Gamla Stan

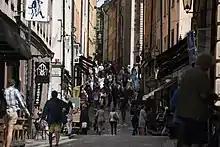
Tourists walking on the old cobble streets in the market

The center of the medieval city was probably just a fairground south of the town hall and the only church in the village. The market place, originally smaller than the present and enlarged following a fire in the early 15th century, was eventually surrounded by permanent buildings and evolved into the present public square Stortorget ("The Large Square"), still located south of the so-called Stock Exchange and the Cathedral. While Stockholm is likely to have expanded quickly, it remains much debated if the expansion was planned in accordance to the model of southern prototypes (e.g. such as Lübeck) and, as historical sources traditionally have rendered it, governed directly by Birger Jarl (1210–1266) and Magnus Ladulås (1240–1290), or, as some historian have argued, a somewhat desultory if not entirely unmethodical process. Nevertheless, the medieval thoroughfares led from the large square in all four cardinal directions: Köpmangatan ("Merchant's Street") led east down to a second square by the water, "Fisketorget" ("Fishery Square"). Svartmangatan ("Black Man's Street", named after the Blackfriars monastery) and Skomakargatan ("Shoemaker's Street") led south to the financial centre of the city. Located where is today Järntorget ("The Iron Square"), this marketplace was at the time not much more than two landing stages separated by an open space on the southern corner of the island. On either side of this marketplace, considerably larger than the present square, was on its eastern side "Koggabron" (named after, cogs, a type of medieval merchant vessel) and today superseded by Skeppsbron, and on its western side was "Kornhamn" ("Corn Harbour") receiving the ships from Lake Mälaren, located near today's Kornhamnstorg. Trångsund ("Narrow Strait"), at the time much narrower than today, was leading north past the cathedral.